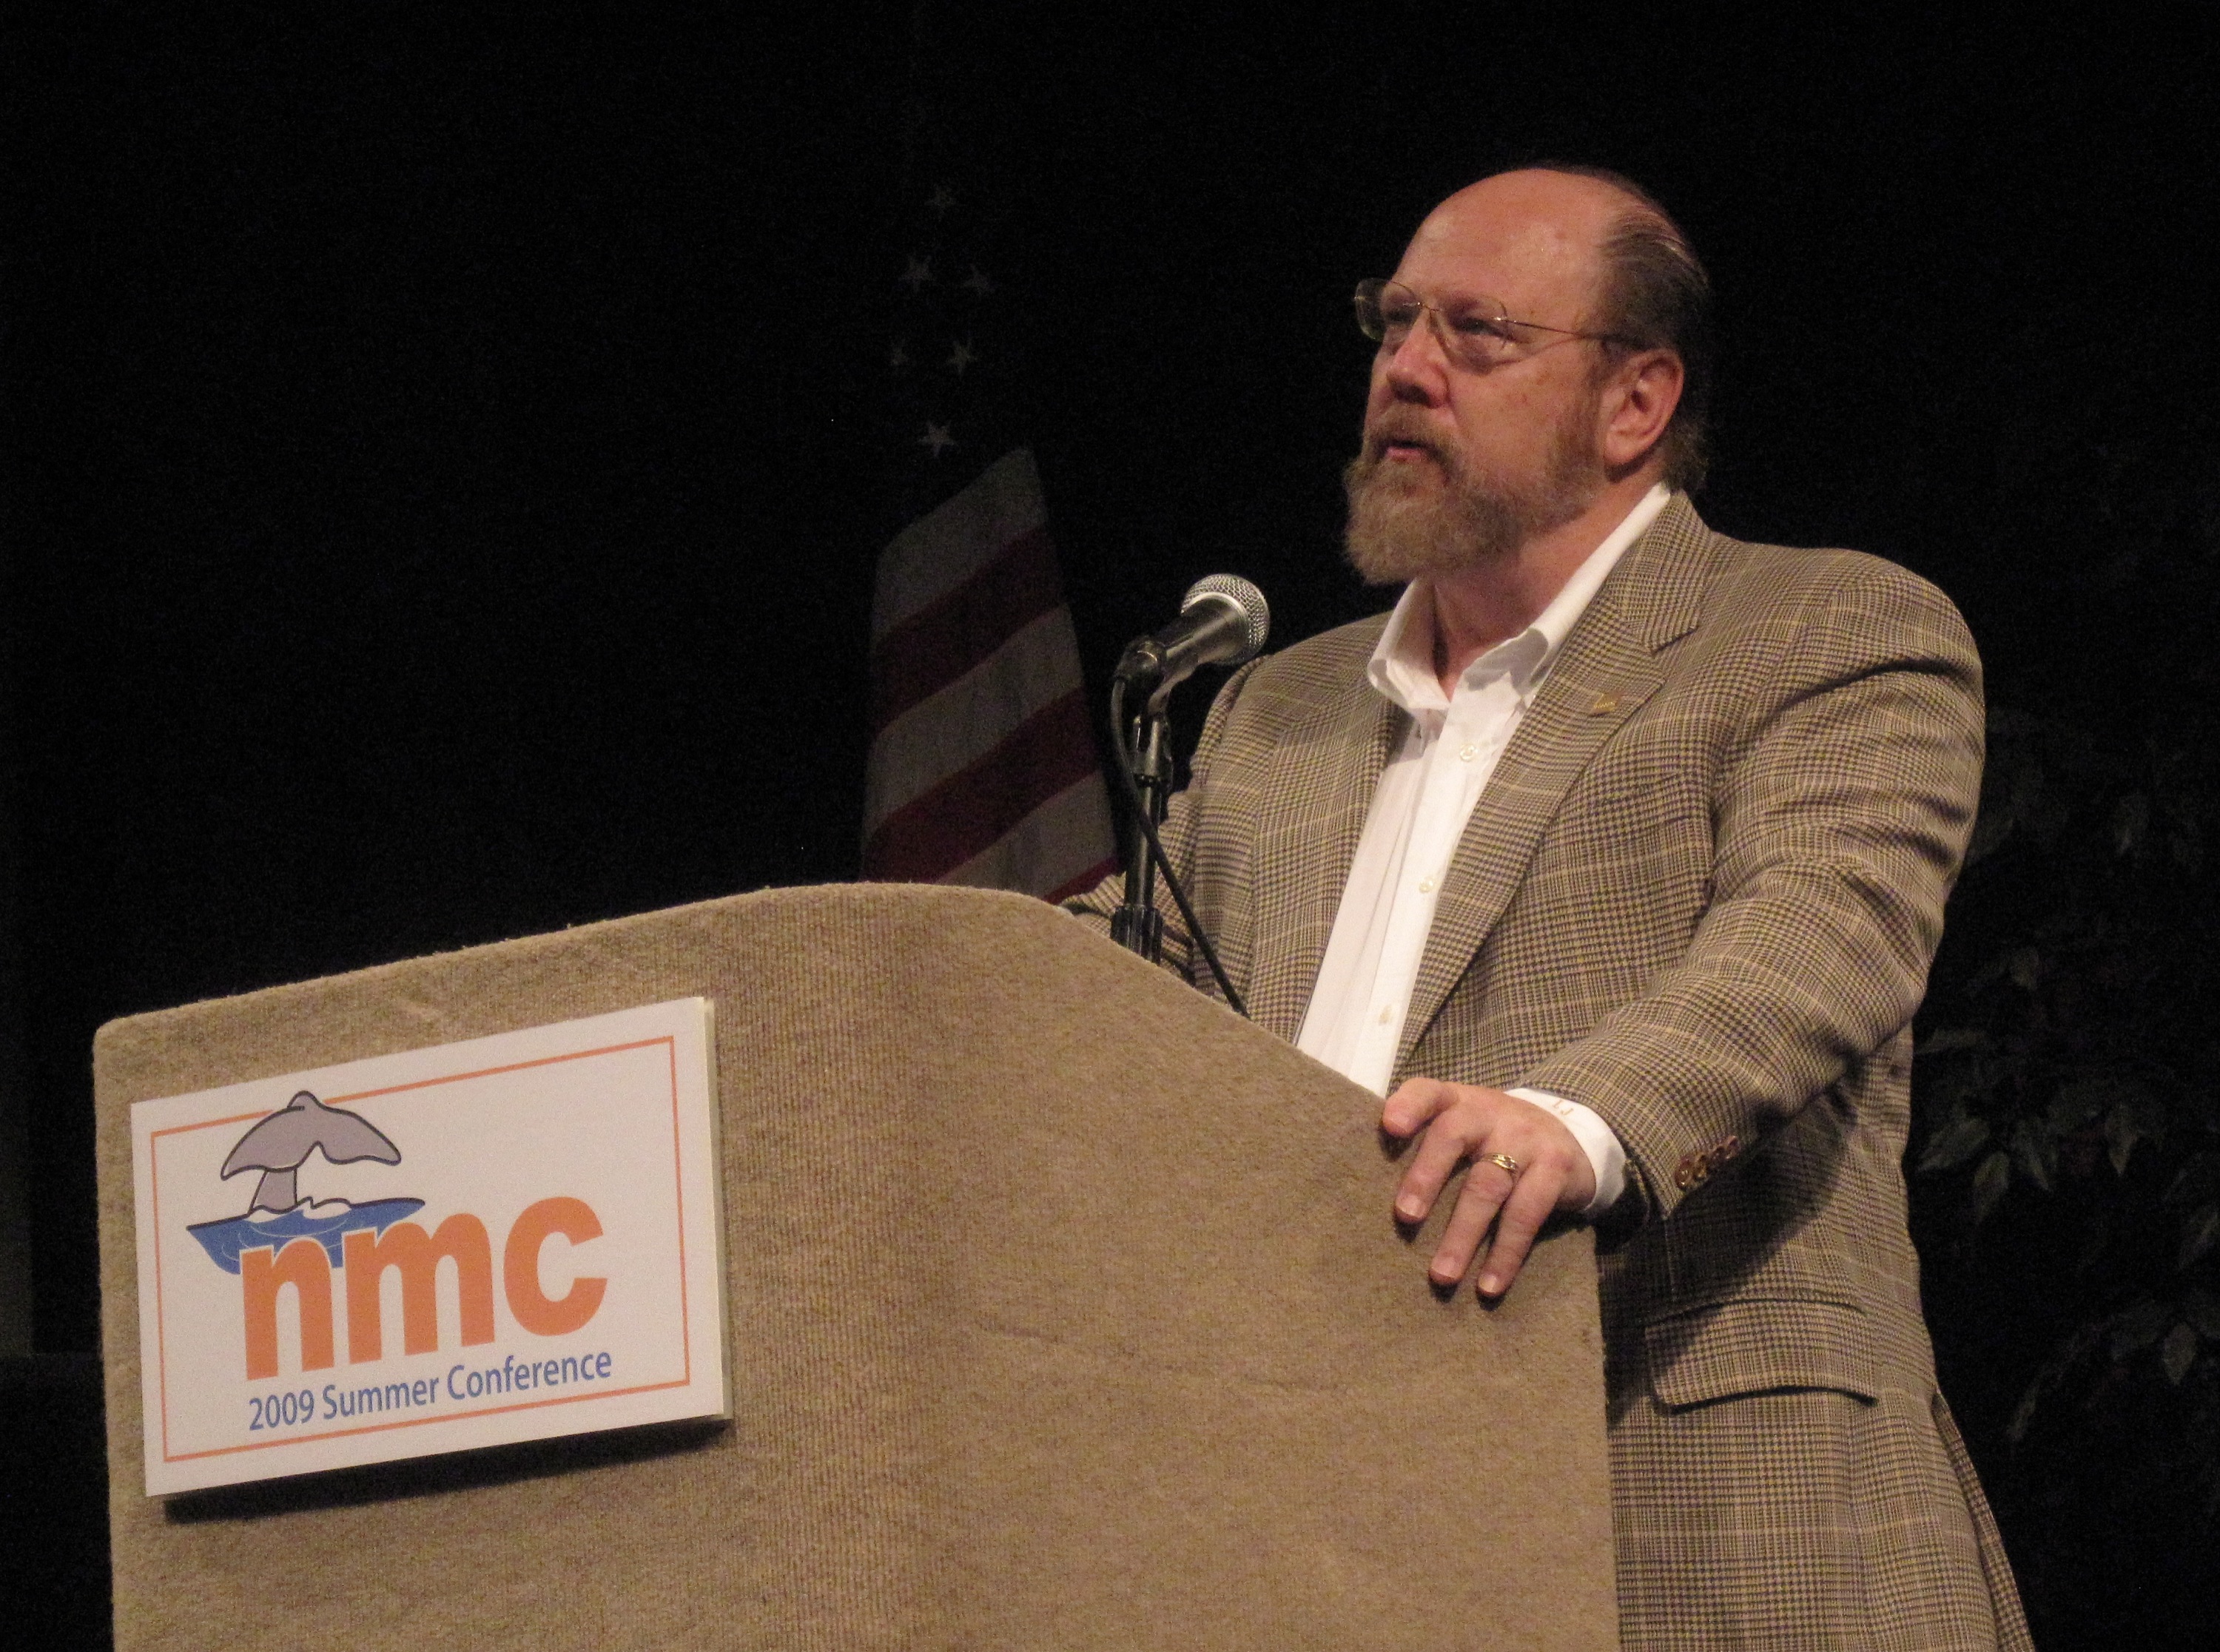
speech, nmc2009